Kaba meteorite

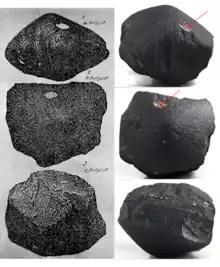
Kaba meteorite - On the left, in drawings taken after its discovery, and on the right, in photos taken in a similar position to the drawings, today. The arrow points to a CAl (calcium alumina) inclusion. – "From study of Mihály Nag"y "Photo by Sándor Nagy"

The Kaba meteorite (original Hungarian name: Kabai meteorit), a 2,601 kilogram stone, struck the outskirts of the Hungarian town of Kaba on 15 April 1857 at around 10 pm. The roughly loaf-shaped meteorite has a maximum diameter of 16.4 centimeters, a minimum diameter of 10 centimeters and a height of 10.8 centimeters. Its mass on the ground must have been about four kilograms. Its official name as recorded in the "Meteoritical Bulletin" is Kaba.